New South Wales 82 class locomotive

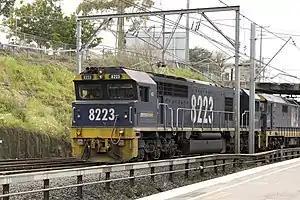
82 class locomotive in Sydney in 2007

The 82 class is a class of diesel locomotives built by Clyde Engineering, Braemar for The New South Wales State Rail Authority's FreightRail division (FreightCorp from 1996) in 1994–1995. The sale of FreightCorp and its assets along with National Rail in 2002 saw ownership of all 55 remaining 82 class locomotives (three units had already been destroyed in a major collision at Beresfield train station in 1997) transferred to the newly formed Pacific National and patched over with its logos. As of October 2024, all but one of these locomotives remains in active service with Pacific National, one having been scrapped in 2016 after sustaining significant fire damage.